Nambiyaar

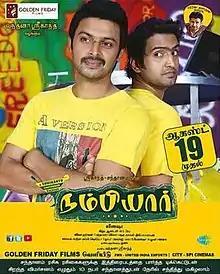
Poster

Nambiyaar is a 2016 Tamil language comedy film written and directed by Ganeshaa in his directorial debut. It stars Srikanth, Santhanam (as the title character) and Sunaina in the lead roles. Produced by Srikanth's home production Golden Friday Films and independent producer, Haresh Vikram Vijayakumar (Malaysia), the film is named after the veteran actor M. N. Nambiar, who was famous for his villainous roles in yesteryear Tamil cinema.